Pilot (Arrow)

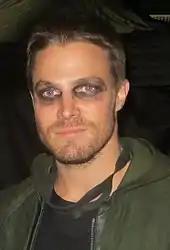
Amell (on set) was praised by multiple critics for his ability to portray the various sides of Oliver Queen convincingly.

The pilot episode received generally favorable reviews upon release. "Newsday"s Verne Gay commended the series' start, specifically the casting of Susanna Thompson as Moira Queen and the pilot's ability to weave in the action with "a pleasing romantic triangle, interfamily intrigue, a flawed hero and [...] a mystery." David Hiltbrand, of "The Philadelphia Inquirer", characterizes the pilot as a "dark, gleaming gem", but acknowledges that the show's success will be built around how well it maintains the quality of the action sequences and the mystery behind Oliver's motives. "NY Daily News" David Hinckley praised the start of the series as being "lively" and "better than hard-core 'Green Arrow' fans expected"; Hinckley also pointed out that Amell does a good job of finding the proper balance for Oliver as he moves between his "old world" and "new world". "San Francisco Chronicle" David Wiegand favorably compared the pilot to "Smallville", stating that the series is fun and action-packed, and worth the same level of longevity that "Smallville" received. Weigand praised Amell's performance and his ability to convincingly portray both the spoiled billionaire and his vigilante alter-ego, and gives credit to director David Nutter and the editors for putting together an episode that built suspense and kept the action fast and believable.